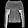
Label: Pullover